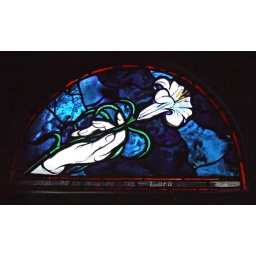
Memorial window by John Piper, dated 1975, in north wall of the nave.